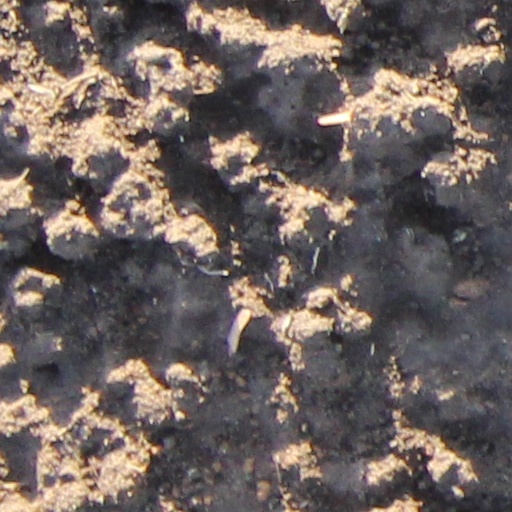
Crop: wheat